Vancouver Lawn Tennis Club

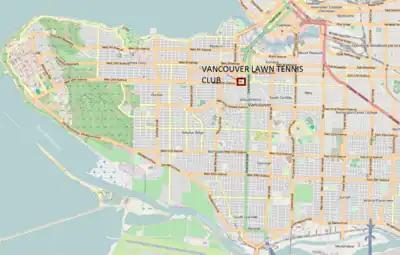
Location

Vancouver Lawn Tennis & Badminton Club is a tennis club located at Granville Park in the upmarket neighborhood of Fairview in Vancouver, British Columbia, Canada.